Military history of Japan

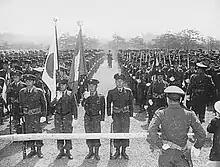
National Police Reserve, May 3rd 1952

Post World War II, Japan was deprived of any military capability after signing the surrender agreement in 1945. The Allied occupation forces were fully responsible for protecting Japan from external threats. Japan only had a minor police force for domestic security. Japan was under the sole control of the U.S. military. This was the only time in Japanese history that it was occupied by a foreign power.